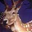
Label: deer